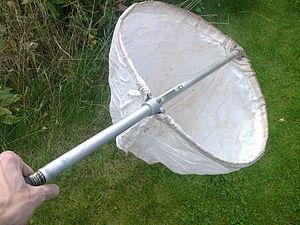
Une collection d'insectes ou collection entomologique est le résultat de la collecte et la conservation d'insectes morts, dans un but scientifique ou esthétique. Parce que la plupart des insectes sont petits et que la majorité ne peut pas être identifiée sans l'examen minutieux de caractères morphologiques, les entomologistes créent ou maintiennent souvent des collections d'insectes morts, pour permettre leur observation et la comparaison des spécimens. De très larges collections sont ainsi conservées dans des musées d'histoire naturelle et des universités, où elles sont maintenues et étudiées par des spécialistes ou des étudiants. Des collections privées peuvent également être constituées par des entomologistes amateurs ou des collectionneurs d'insectes.